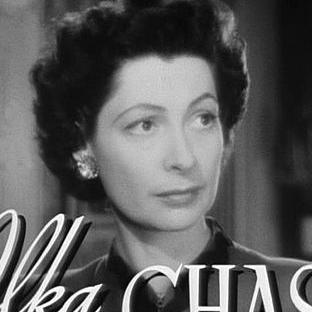
Age: 41